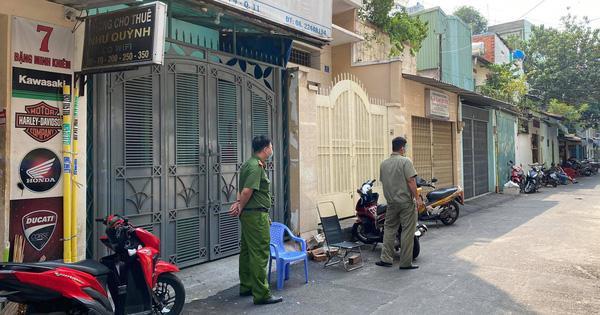
có hai người đang xuất hiện ở bên lề đường